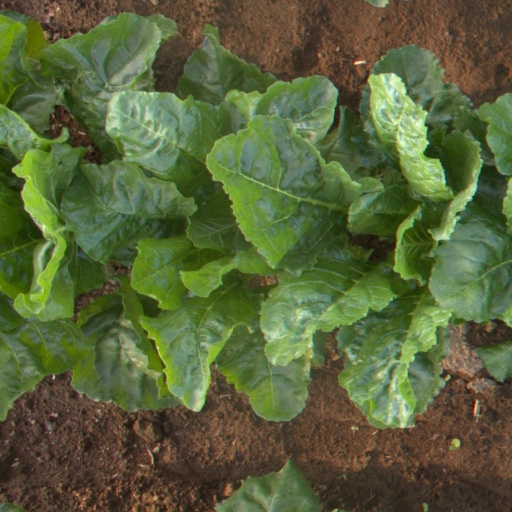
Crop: sugar beet